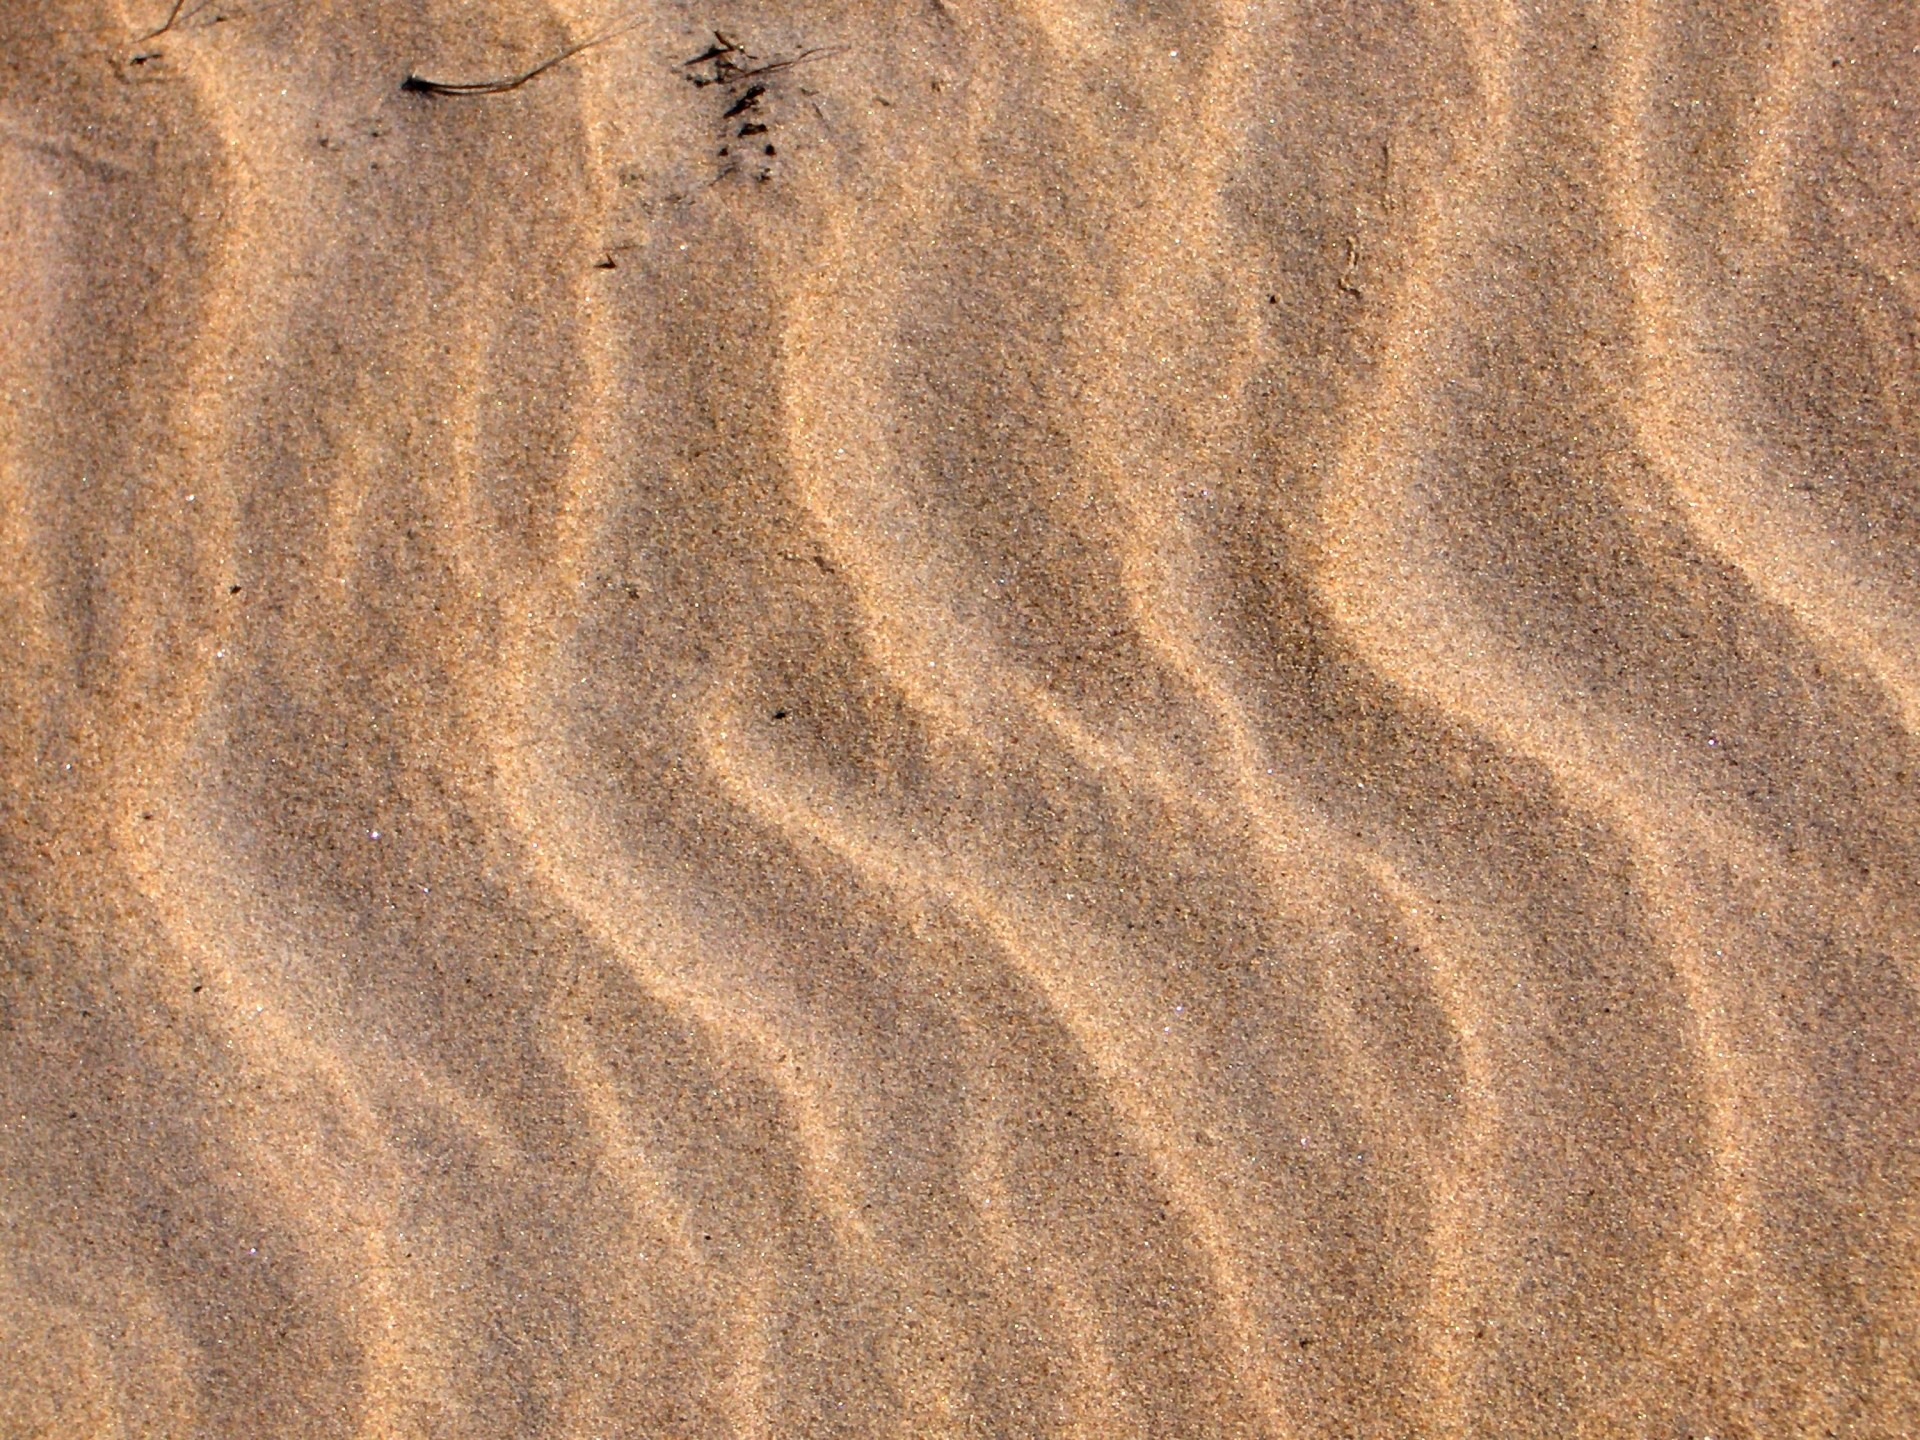
beach, nature, sand, rock, wood, texture, floor, wall, pattern, brown, soil, seashore, material, sandy, ripples, flooring, laminate flooring